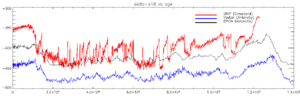
Le problème des 100 000 ans découle de l'observation d'un écart entre les températures de la Terre et la quantité d'ensoleillement qu'elle reçoit, principal facteur de changement climatique planétaire, sur une période de 100 000 ans.